Trillion Game

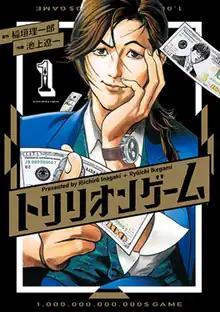
First volume cover

is a Japanese manga series written by Riichiro Inagaki and illustrated by Ryoichi Ikegami. It has been serialized in Shogakukan's manga magazine "Big Comic Superior" since December 2020, with its chapters collected in ten volumes . It is licensed for English release in North America by Viz Media.